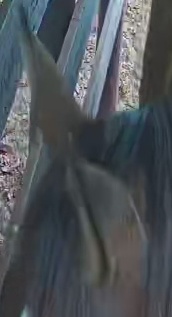
Face region: ears (position_of_ears)
Pain indicator: not_present